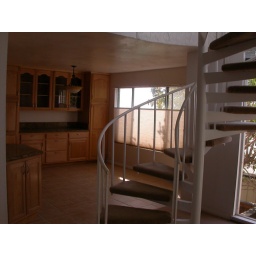
the staircase is positioned between the living and dining roomNew cabinet in the kitchen and dining area